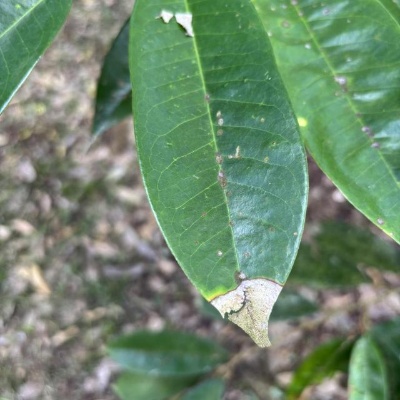
Label: Leaf_Blight